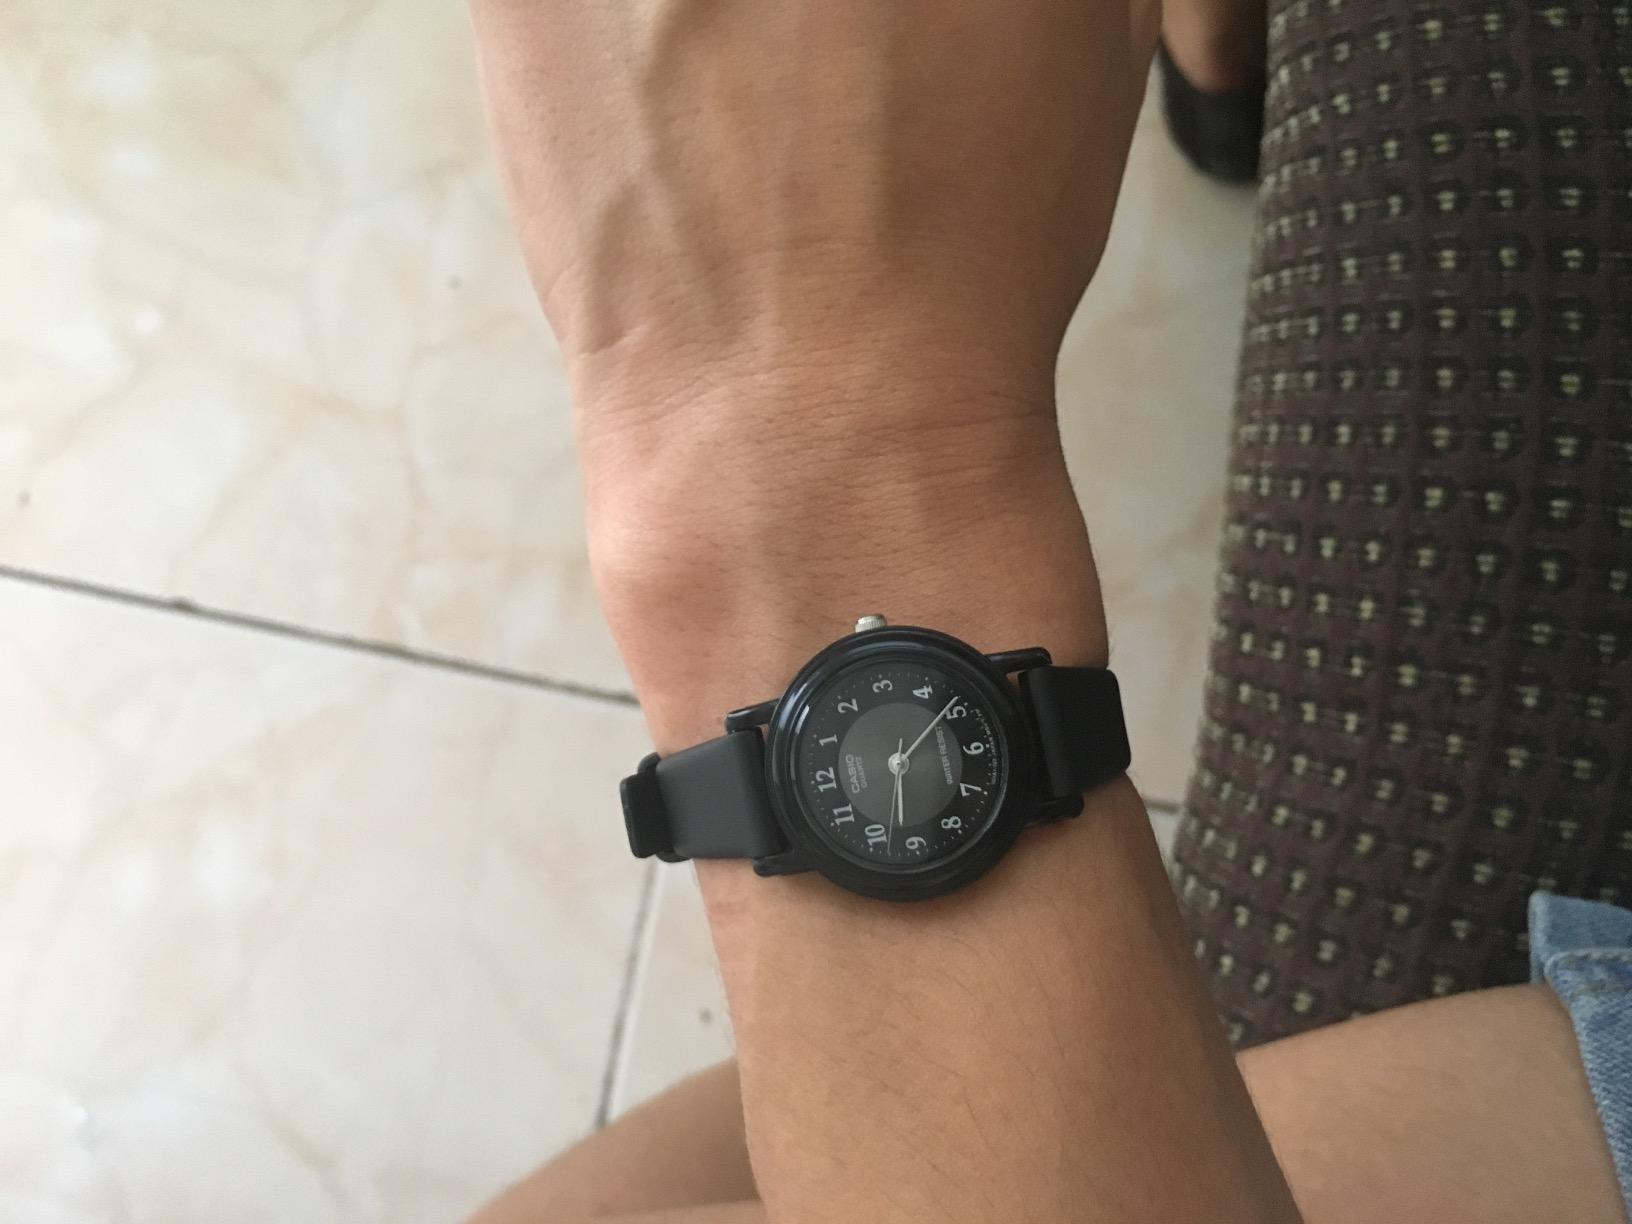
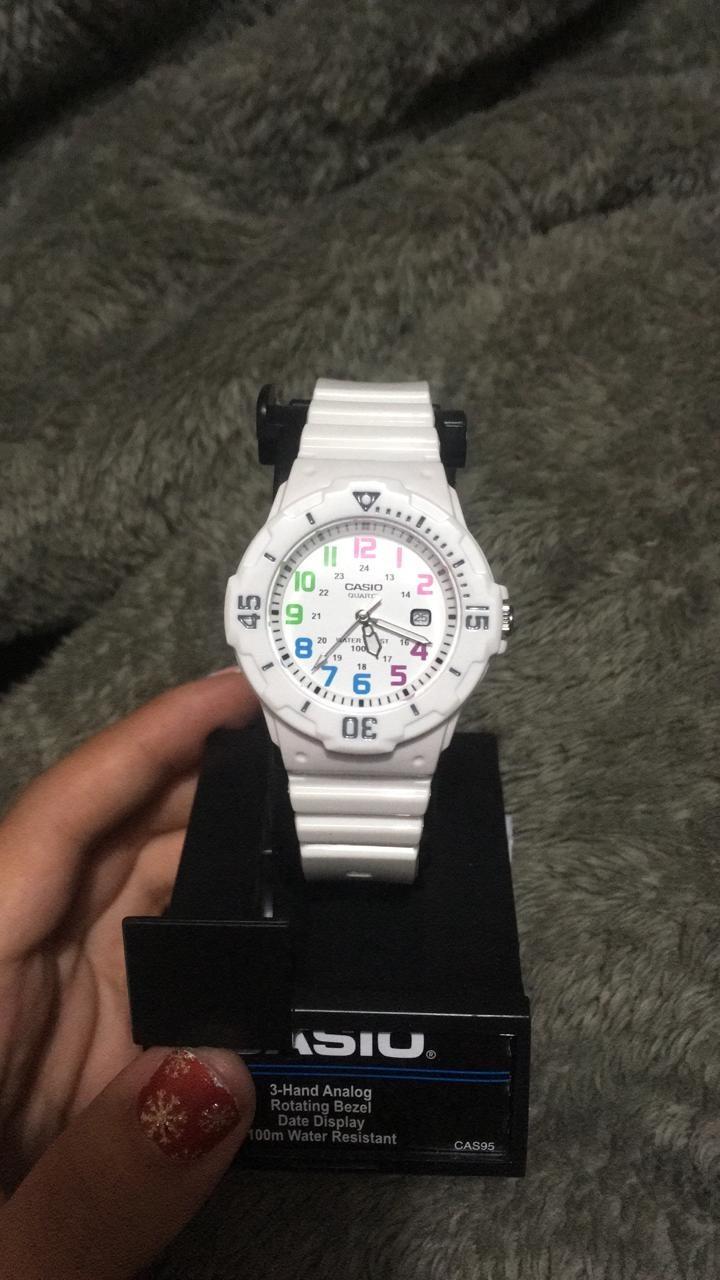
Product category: accessories_watch
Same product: no